Music of Madeira

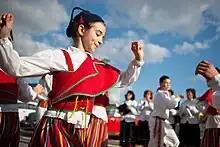
Bailinho da Madeira

The Music of Madeira reflects its cultural heritage, this can be seen in the local folklore music, which in Madeira is widespread and mainly uses local musical instruments such as the machete, rajão, brinquinho and cavaquinho, which are used in traditional folkloric dances like the "bailinho da Madeira".